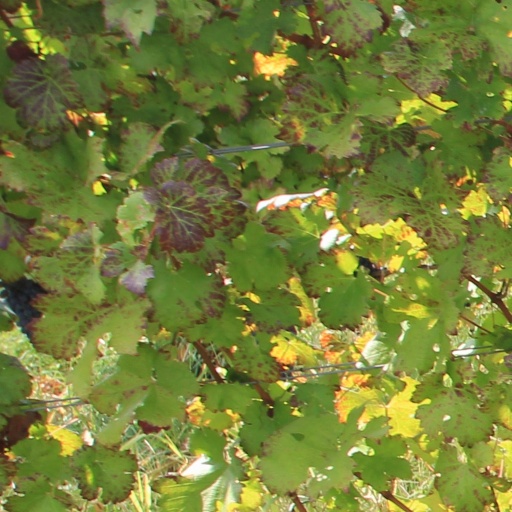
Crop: grape